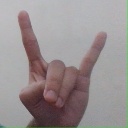
अक्षर: श